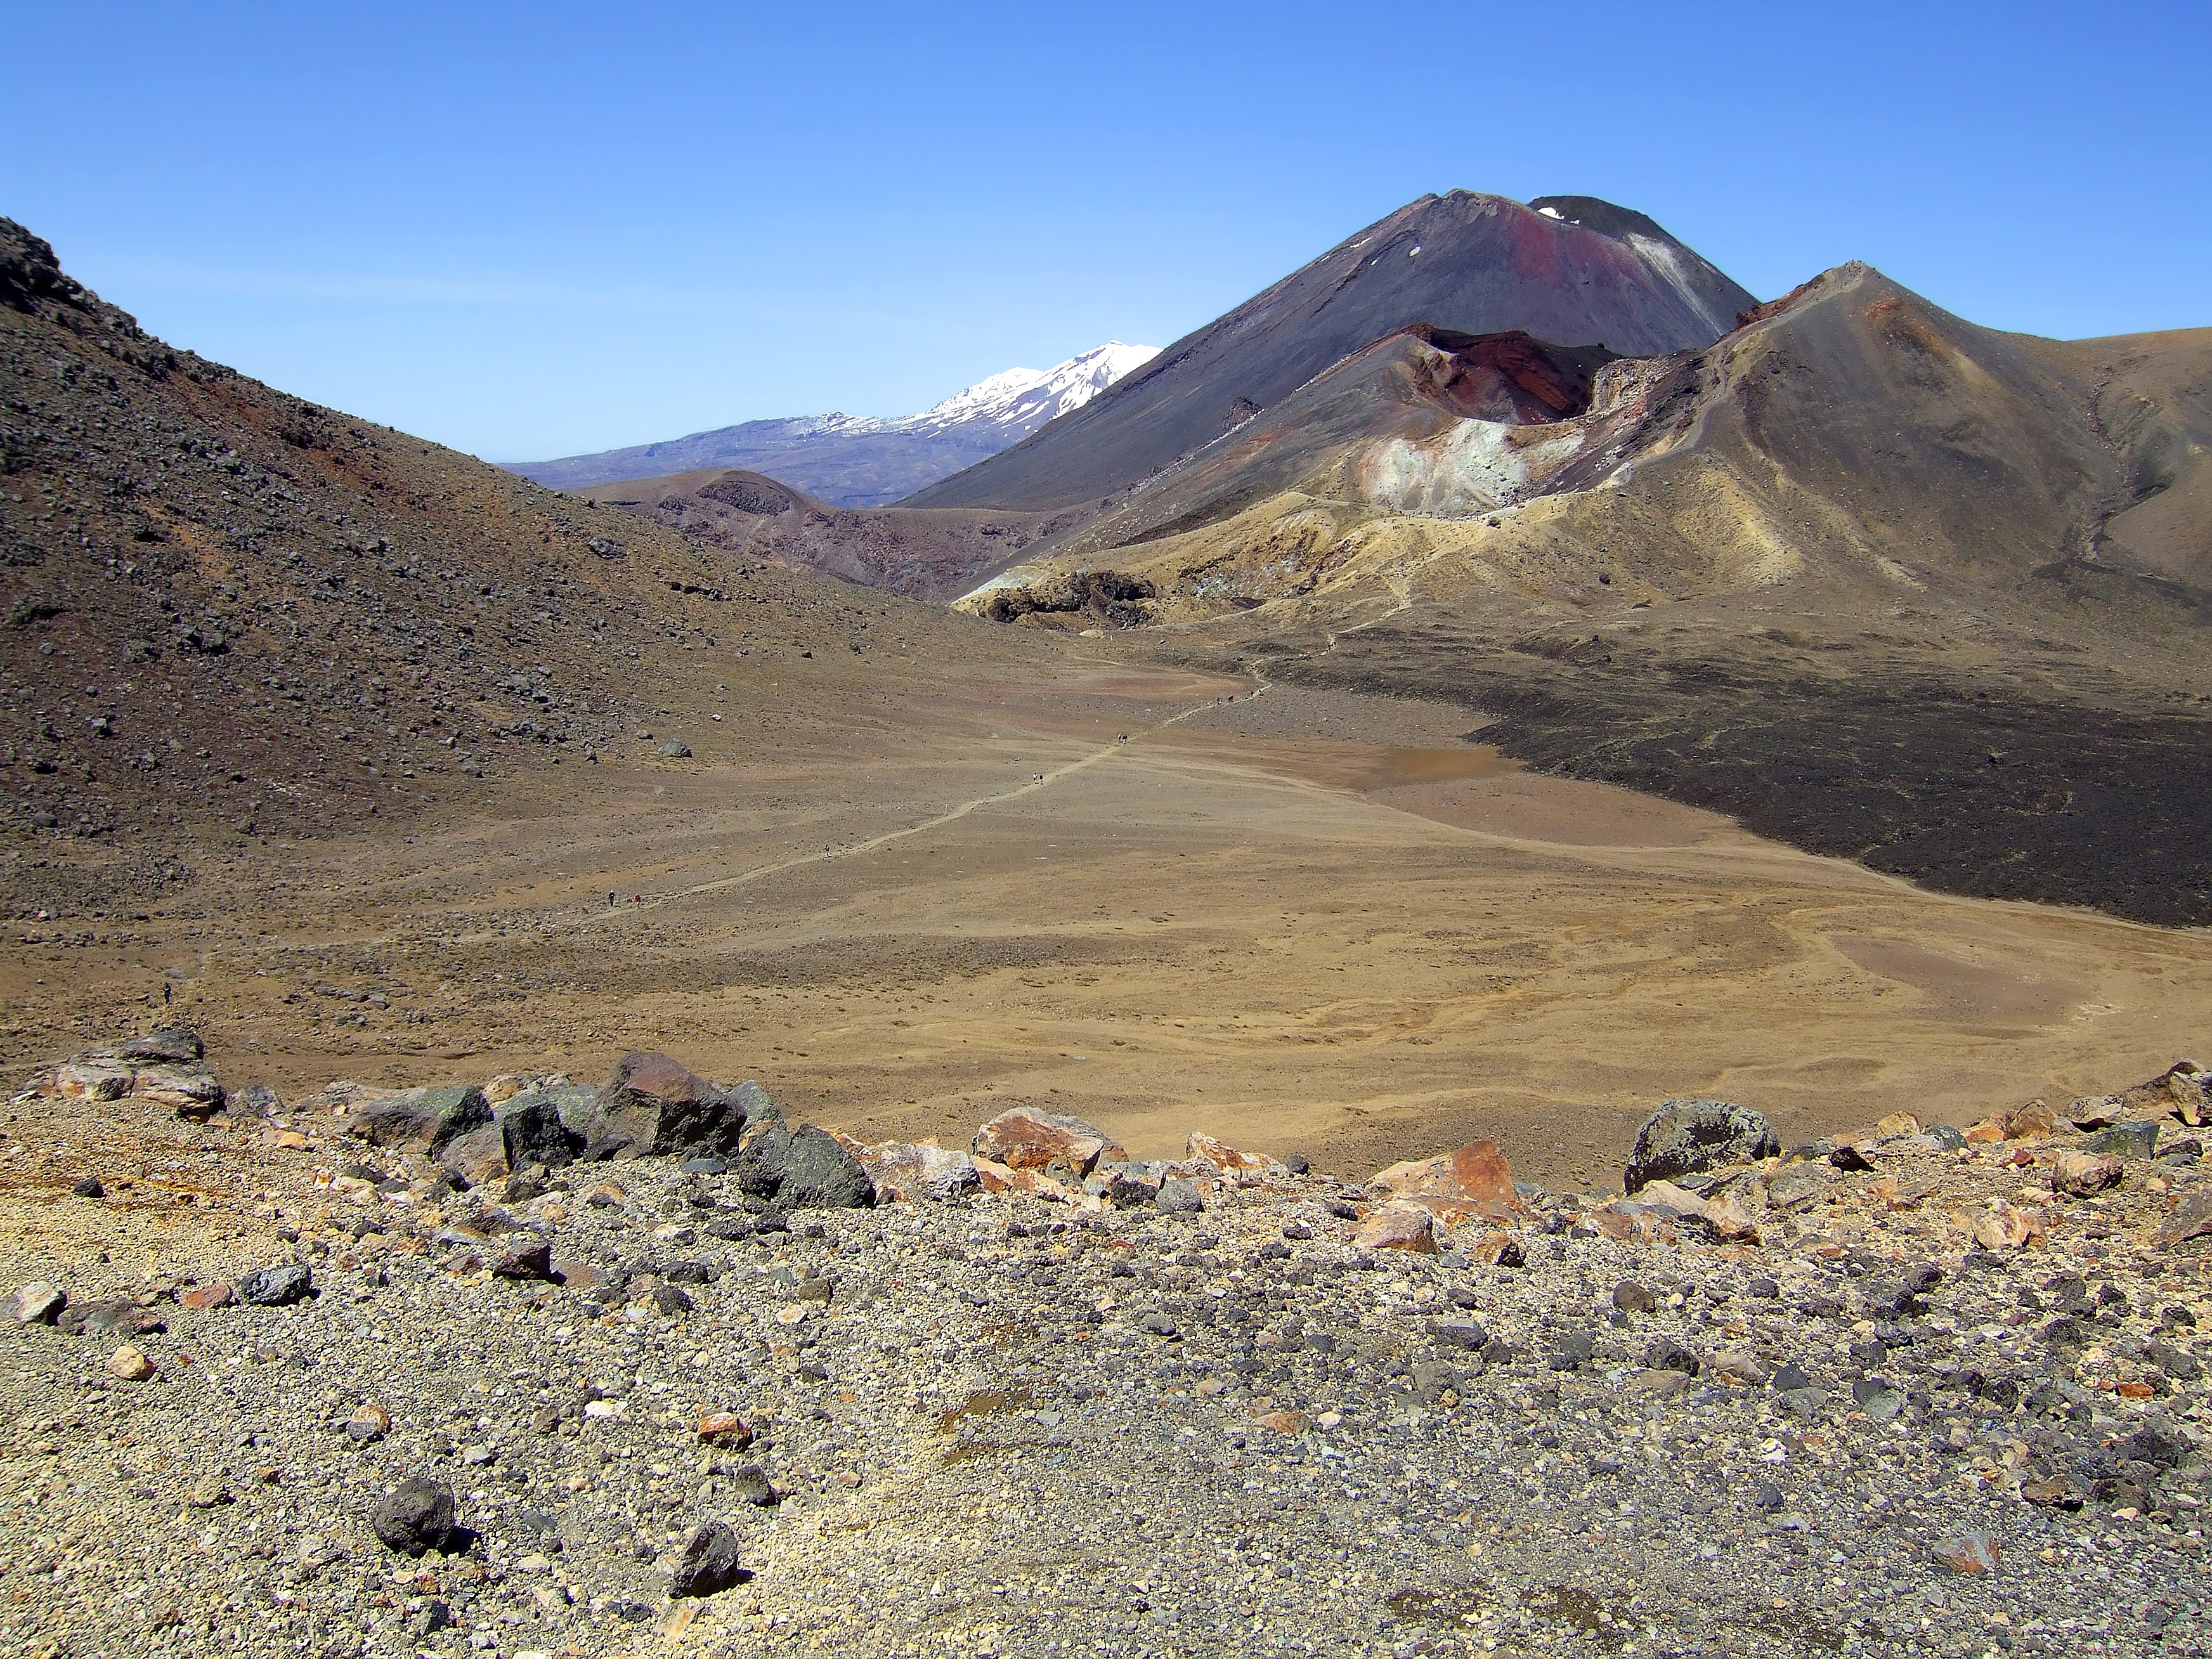
landscape, rock, wilderness, walking, mountain, hiking, trail, hill, desert, lake, adventure, valley, mountain range, volcano, ridge, summit, geology, mountains, backpacking, badlands, new zealand, plateau, fell, wadi, landform, mountain pass, red soil, natural environment, geographical feature, mountainous landforms, tongariro crossing